Peter Hammersley

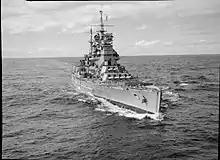
Black-and-white photograph of a battleship at sea

Peter Gerald Hammersley was born in Stoke-on-Trent, Staffordshire, on 18 May 1928, the son of Robert Stevens Hammersley and his wife Norah Hammersley (née Kirkham). His father was severely wounded in action during the First World War and died when Hammersley was seventeen. Hammersley attended Newcastle High School and Denstone College. During the Second World War, rationing in Britain meant processed meats such as Spam were widely used, so, for Hammersley, a nickname that might otherwise have been "Ham" became "Spam". Hammersley won a scholarship to Britannia Royal Naval College, Dartmouth, to train as a naval command (or deck) officer, joining the service in 1946. He was unable to attend the college due to poor eyesight so switched to the Royal Naval Engineering College, Manadon. He studied there from 1946 to 1950 and was awarded a first class degree. As a cadet, Hammersley gained seagoing experience aboard the training cruiser "Frobisher" and received engineering training aboard the battleship "Duke of York" in 1948.